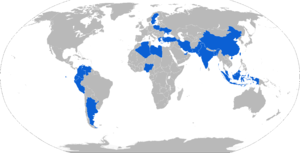
La A244/S Mod.3 est la plus récente torpille légère de troisième génération développée par le constructeur italien WASS, filiale du groupe Finmeccanica. Cette torpille peut être utilisée par des bâtiments de surface et des aéronefs.